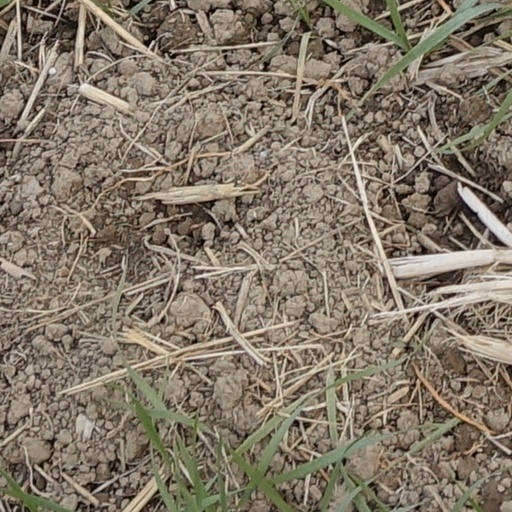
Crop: wheat